Alcohol in New Zealand

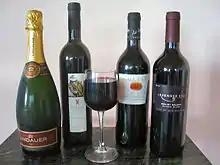
A selection of New Zealand wines

Alcohol has been consumed in New Zealand since the arrival of Europeans. The most popular alcoholic beverage is beer. The legal age to purchase alcohol is 18. New Zealand has an above average consumption rate of alcohol, in 2016 ranking 32nd globally in per-capita total alcohol consumption.